Johnson Park

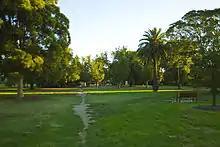
Looking south towards the picnic rotunda and playground.

A tour of the City of Northcote was undertaken on 23 May 1933 as part of the Northcote Jubilee Celebrations. Visitors taking part in the Tour of the City were requested to assemble in the Town Hall, at the Westbourne Grove entrance, at 2 pm. Places were allocated to cars and the procession traversed the following route –